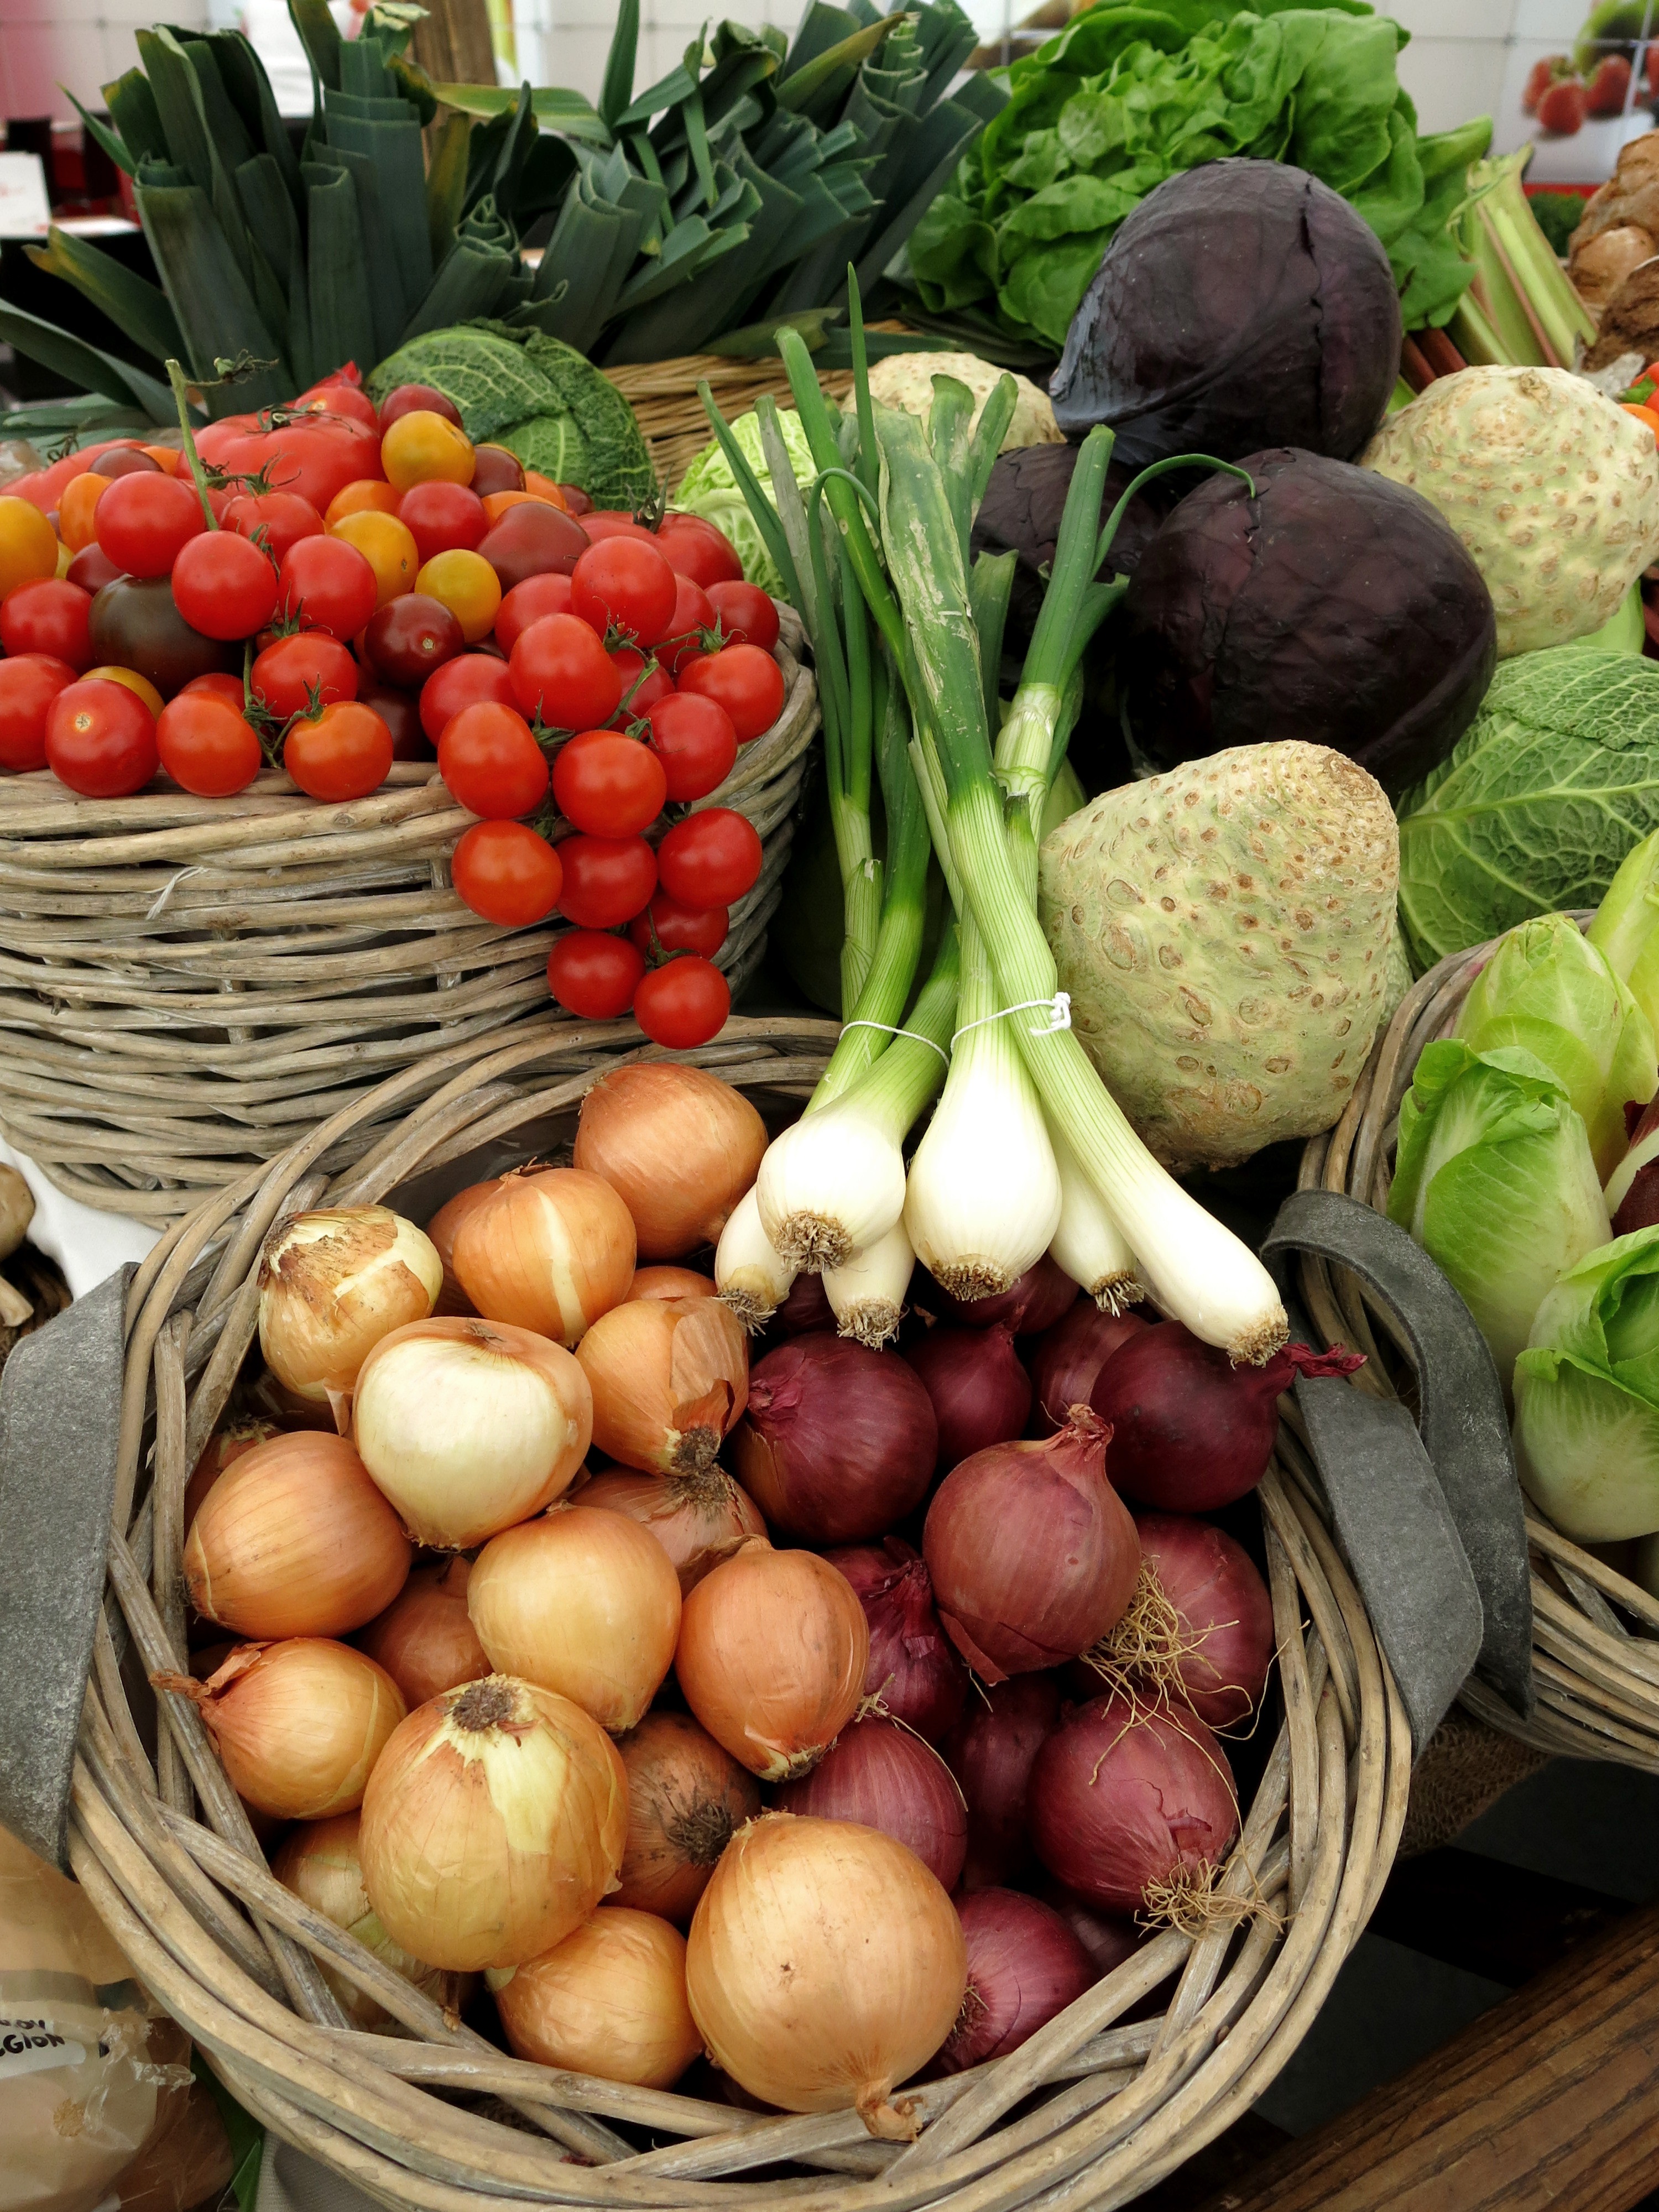
farm, range, food, salad, harvest, produce, vegetable, kitchen, market, shopping, colorful, agriculture, basket, healthy, eat, delicious, nutrition, vegetables, tomatoes, vegetarian, switzerland, leek, celery, vitamins, frisch, benefit from, bauer, ingredients, potatoes, onions, carrots, red cabbage, kohl, local food, cherry tomatoes, kabis